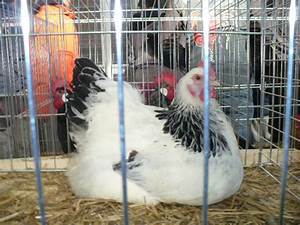
Label: gallina